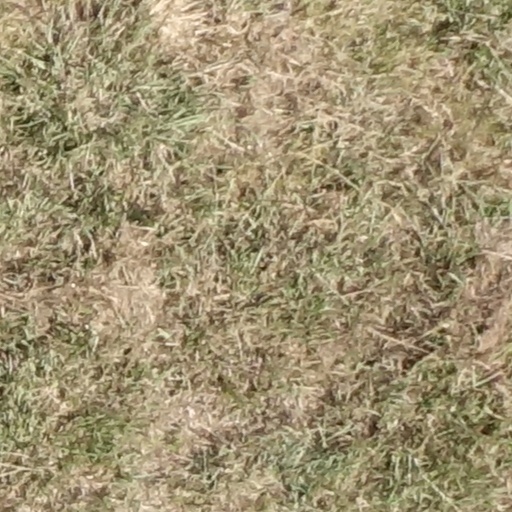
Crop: sorghum